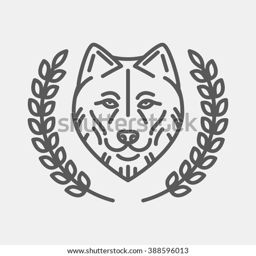
the emblem of the wolf with the wreath in linear style